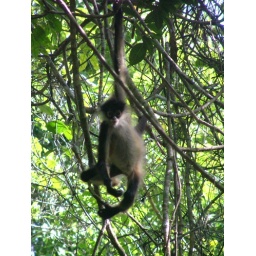
A Spider monkey we spotted in the Tikal park. Tikal Mayan site, outside Flores, Guatemala.